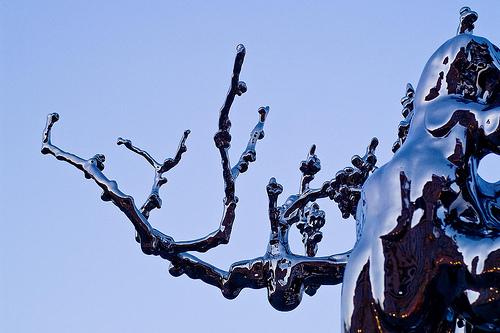
Weather: snow or frosty